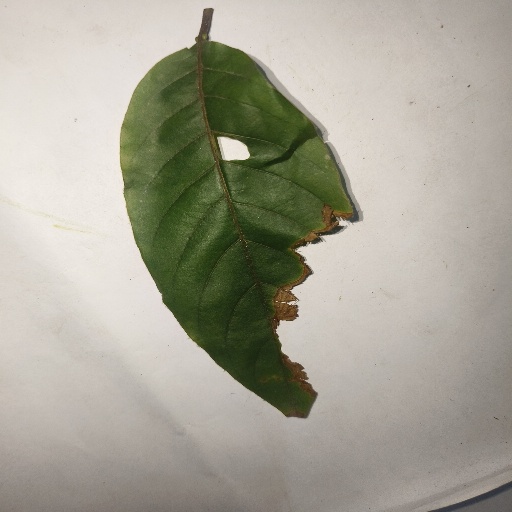
Species: HariTaki
Leaf condition: Bacterial Spot